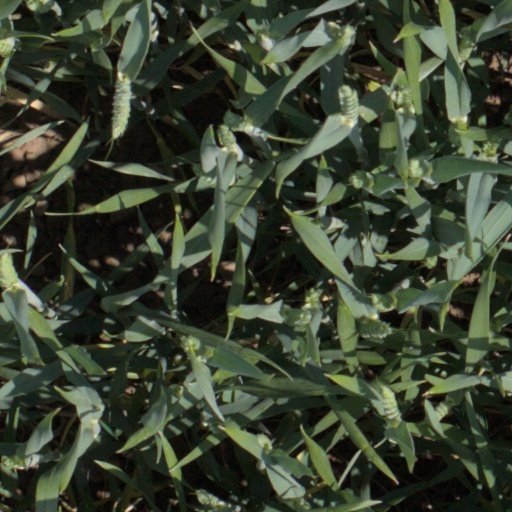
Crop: wheat